Imperial Roman army

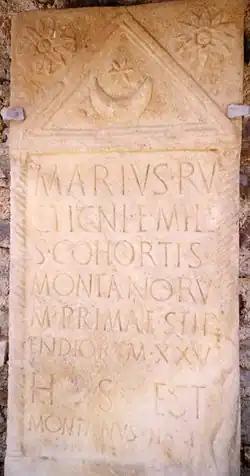
Tombstone of auxiliary infantryman Marius son of Ructicnus. The inscription states that he was a "miles" (ranker) of the Alpine infantry regiment Cohors I Montanorum, who died in his 25th year of service. His heir, who erected the stone, is named "Montanus", the same ethnic name as the regiment's, meaning a native of the eastern Alps, most likely the origin of the deceased. Note (top corners) the Alpine edelweiss flowers, called "stella Alpina" ("Alpine star") in Latin, probably a national symbol of the Montani. Probably dating from before 68, the memorial illustrates how auxiliary regiments maintained their ethnic identity in the Julio-Claudian period. From Carinthia, Austria

"Equites cataphractarii", or simply "cataphractarii" for short, were the heavily armoured cavalry of the Roman army. Based on Sarmatian and Parthian models, they were also known as "contarii" and "clibanarii", although it is unclear whether these terms were interchangeable or whether they denoted variations in equipment or role. Their common feature was scalar armour which covered the whole body and conical helmets. Their lances ("contus") were very long and were held in both hands, precluding the use of shields. In some cases, their horses are also depicted as protected by scalar armour, including head-piece. Normally, they were also equipped with long swords. In some cases, they carried bows instead of lances.